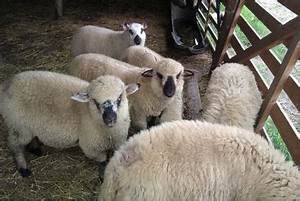
Label: pecora